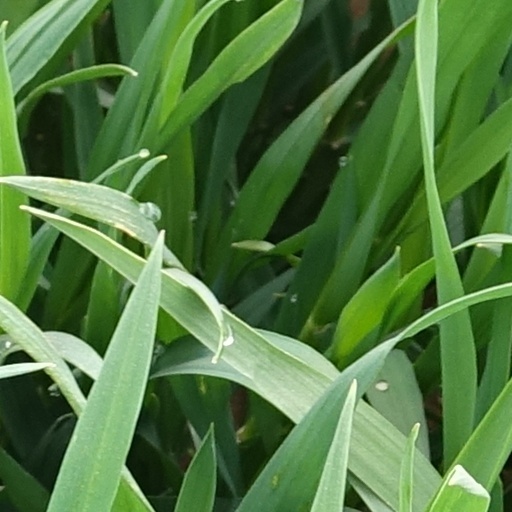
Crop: wheat